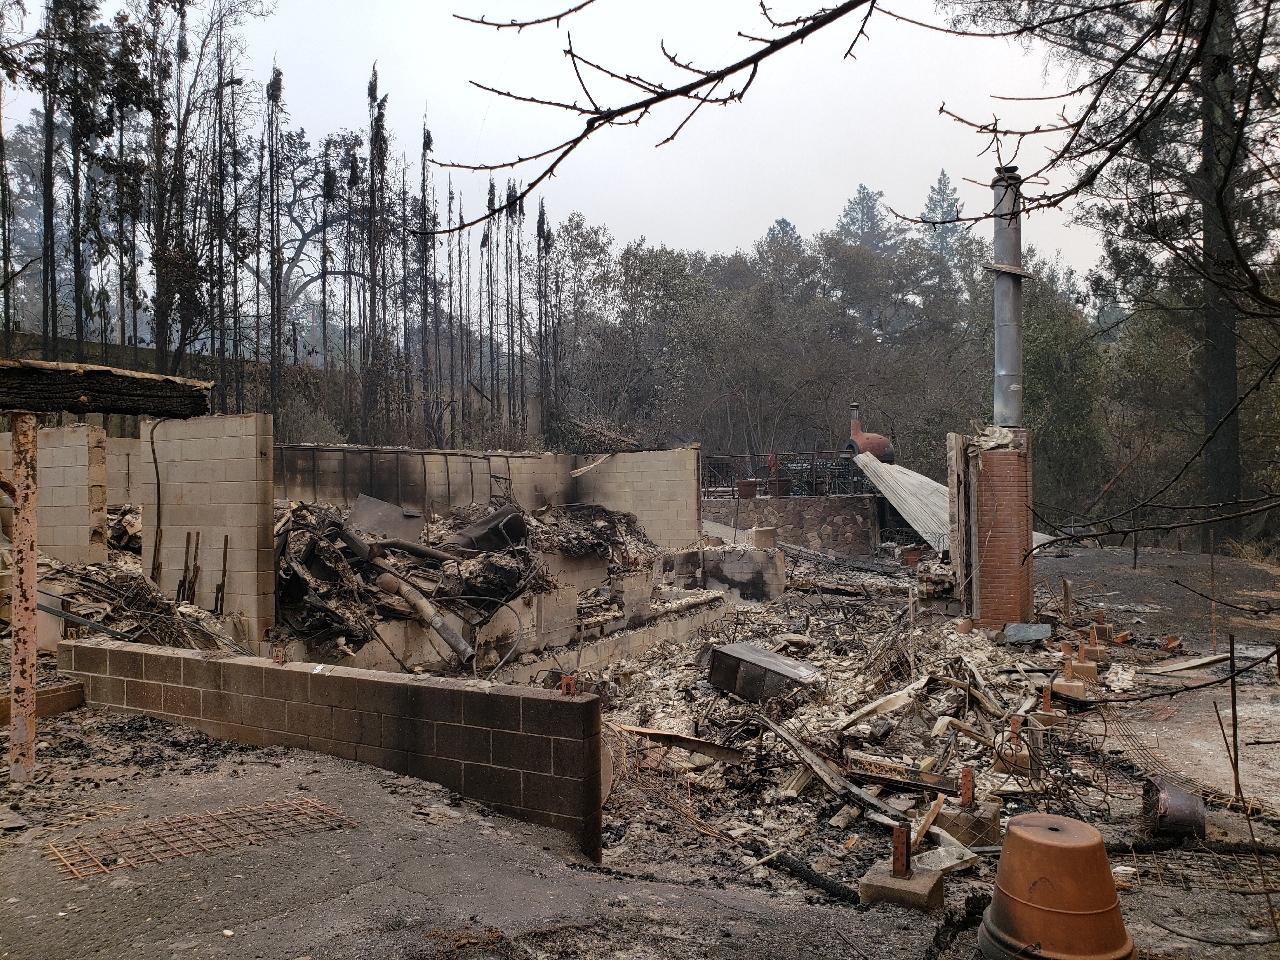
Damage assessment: destroyed